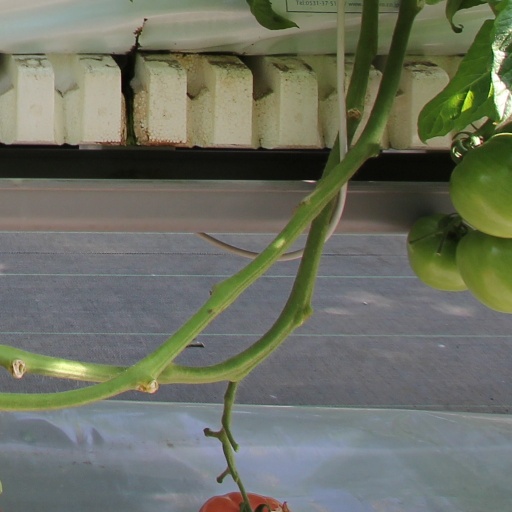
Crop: tomato